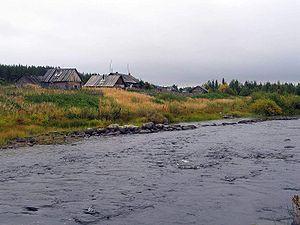
La Mouna est une rivière du sud-ouest de la péninsule de Kola, en Russie.